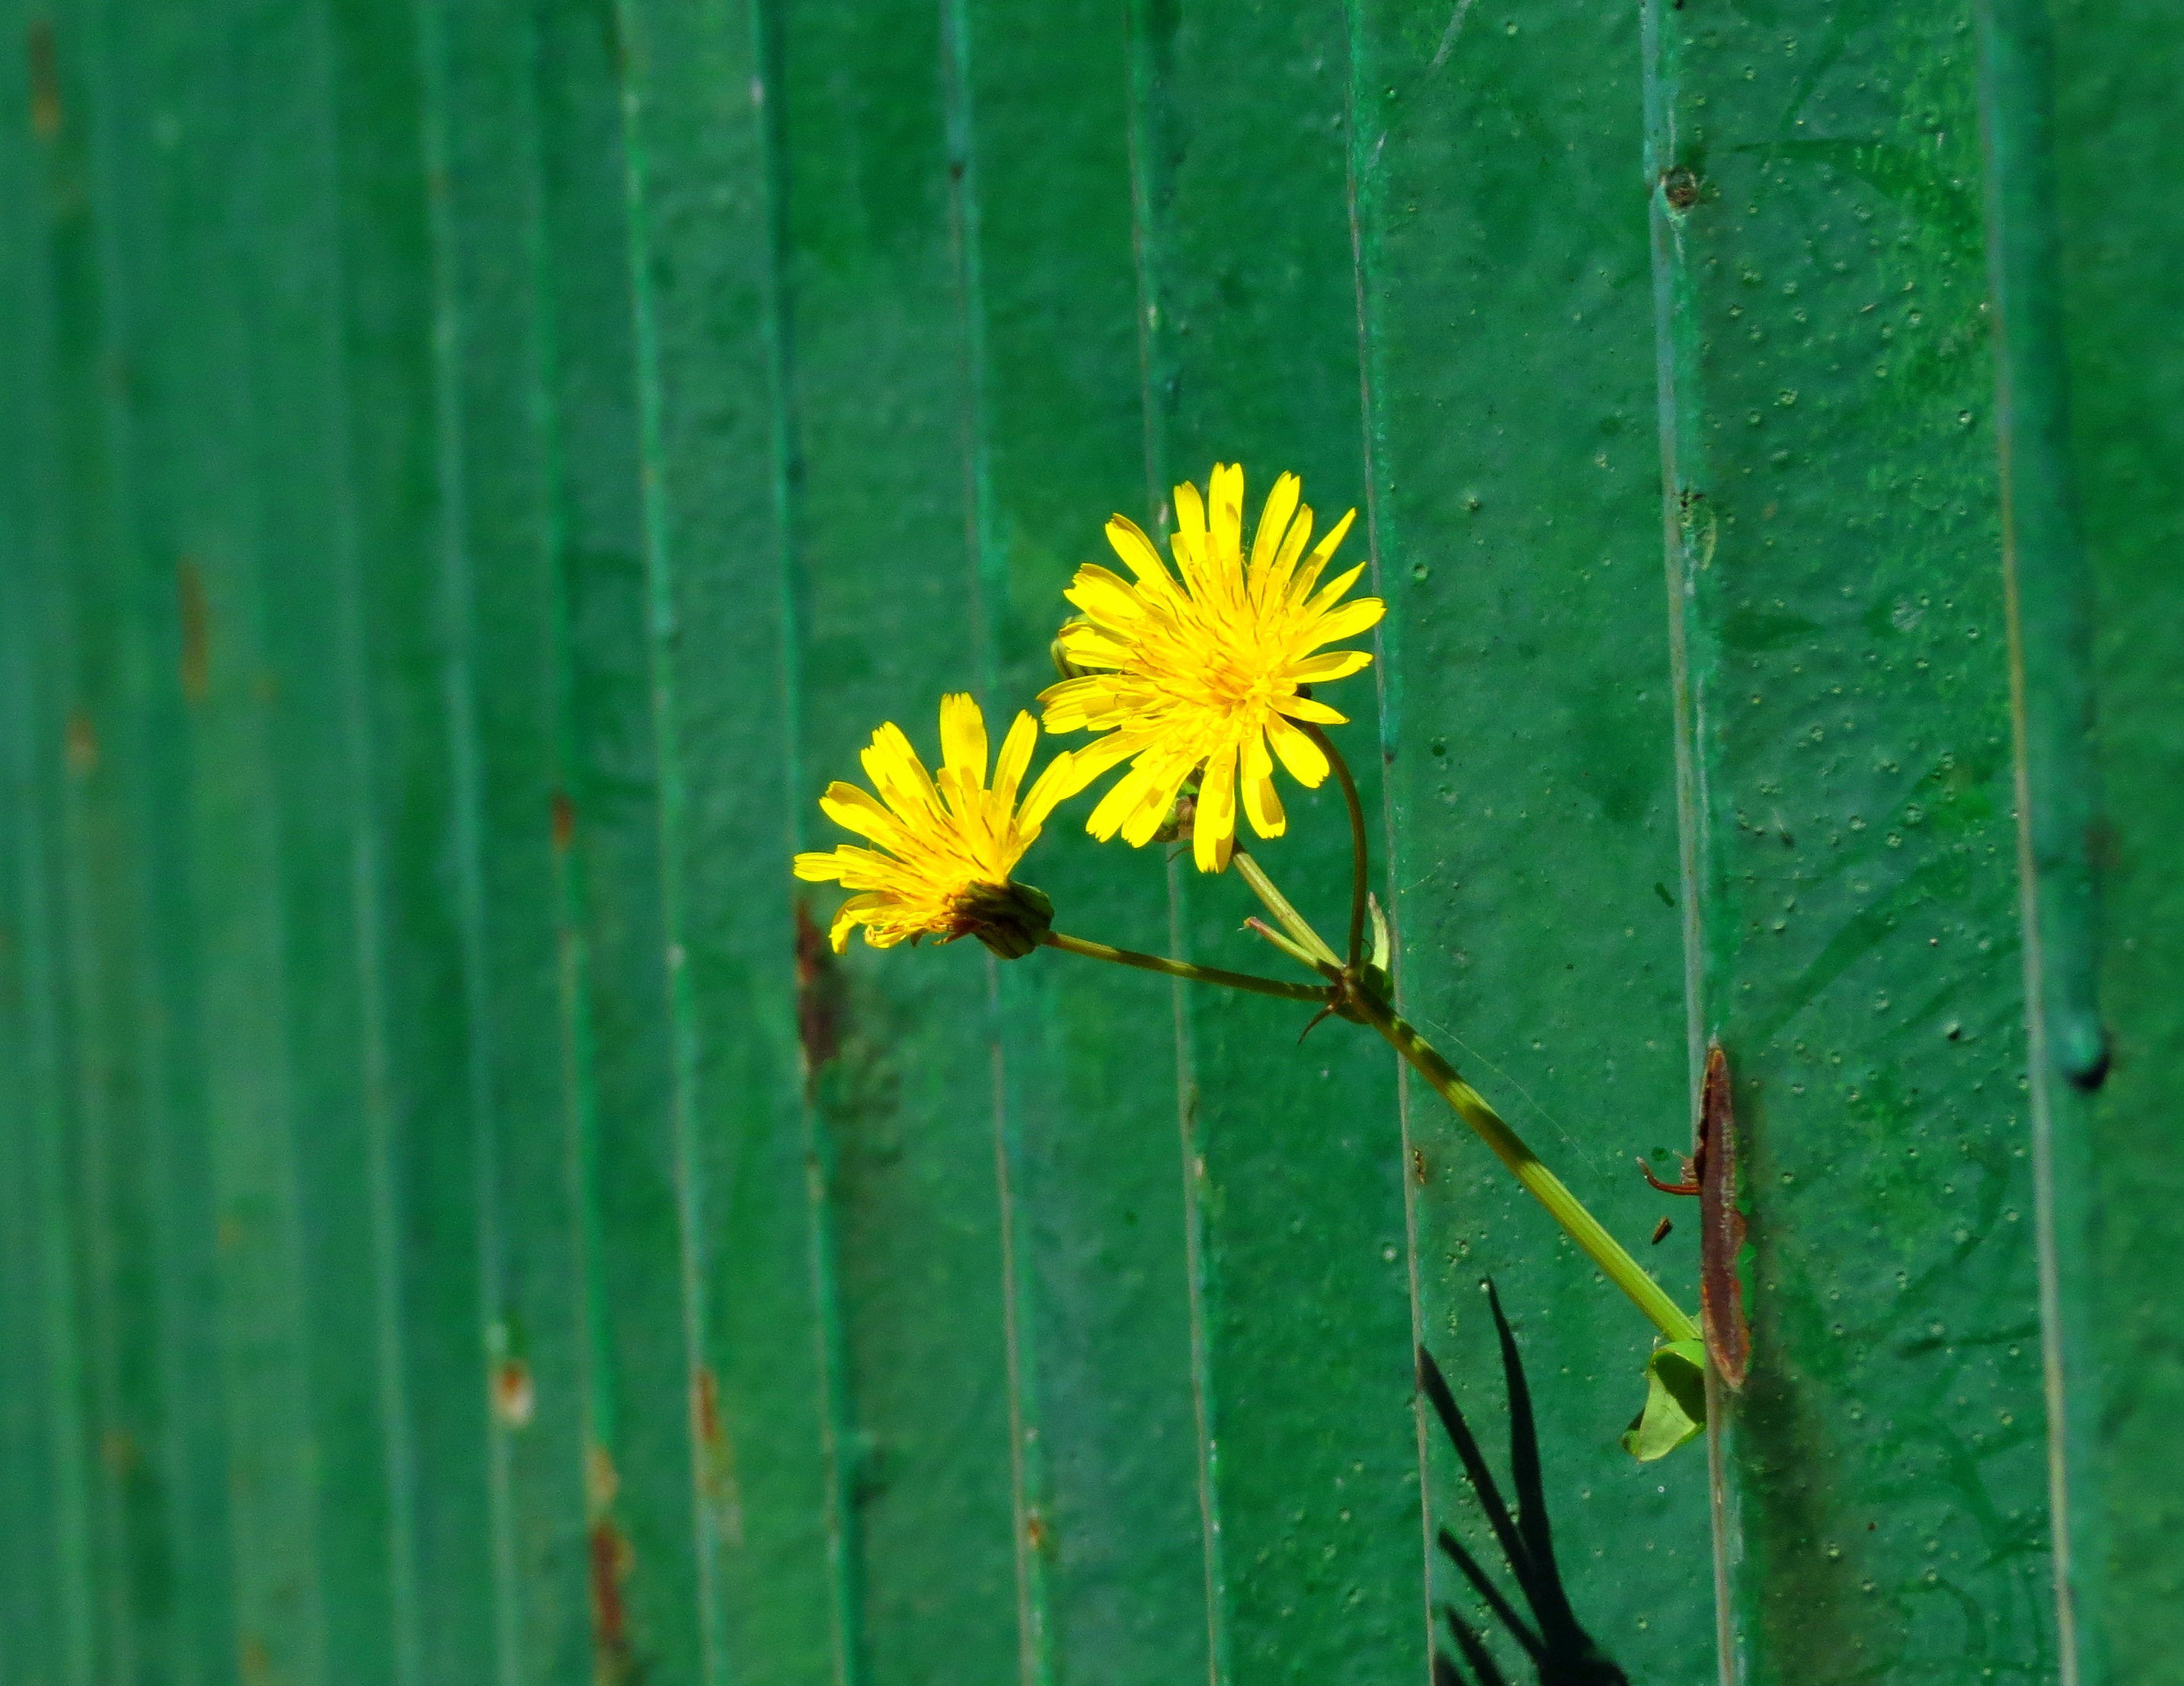
nature, grass, plant, field, meadow, dandelion, sunlight, leaf, flower, green, botany, yellow, flora, fauna, wildflower, flowers, yellow flowers, margaritas, macro photography, flowering plant, daisy family, daisy flower, margaret wild, grass family, plant stem, land plant